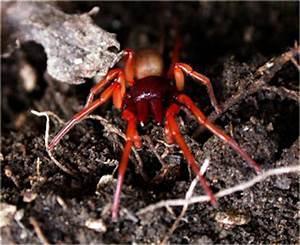
spider